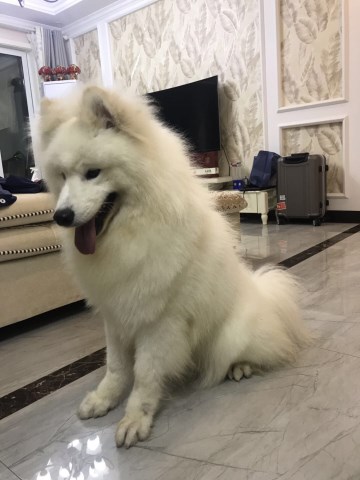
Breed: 2192-n000088-Samoyed